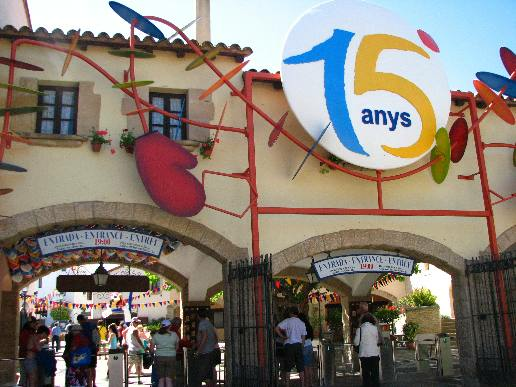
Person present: No